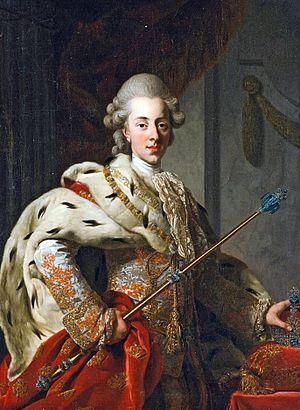
Alexander Roslin ou Alexandre Roslin, né le 15 juillet 1718 à Malmö et mort le 5 juillet 1793 à Paris, est un peintre suédois, portraitiste de l’aristocratie européenne du milieu du XVIIIᵉ siècle. Dès les années 1750-1793, il peignit principalement à Paris.
Christian VII de Danemark fut roi de Danemark et de Norvège de 1766 jusqu'à sa mort.